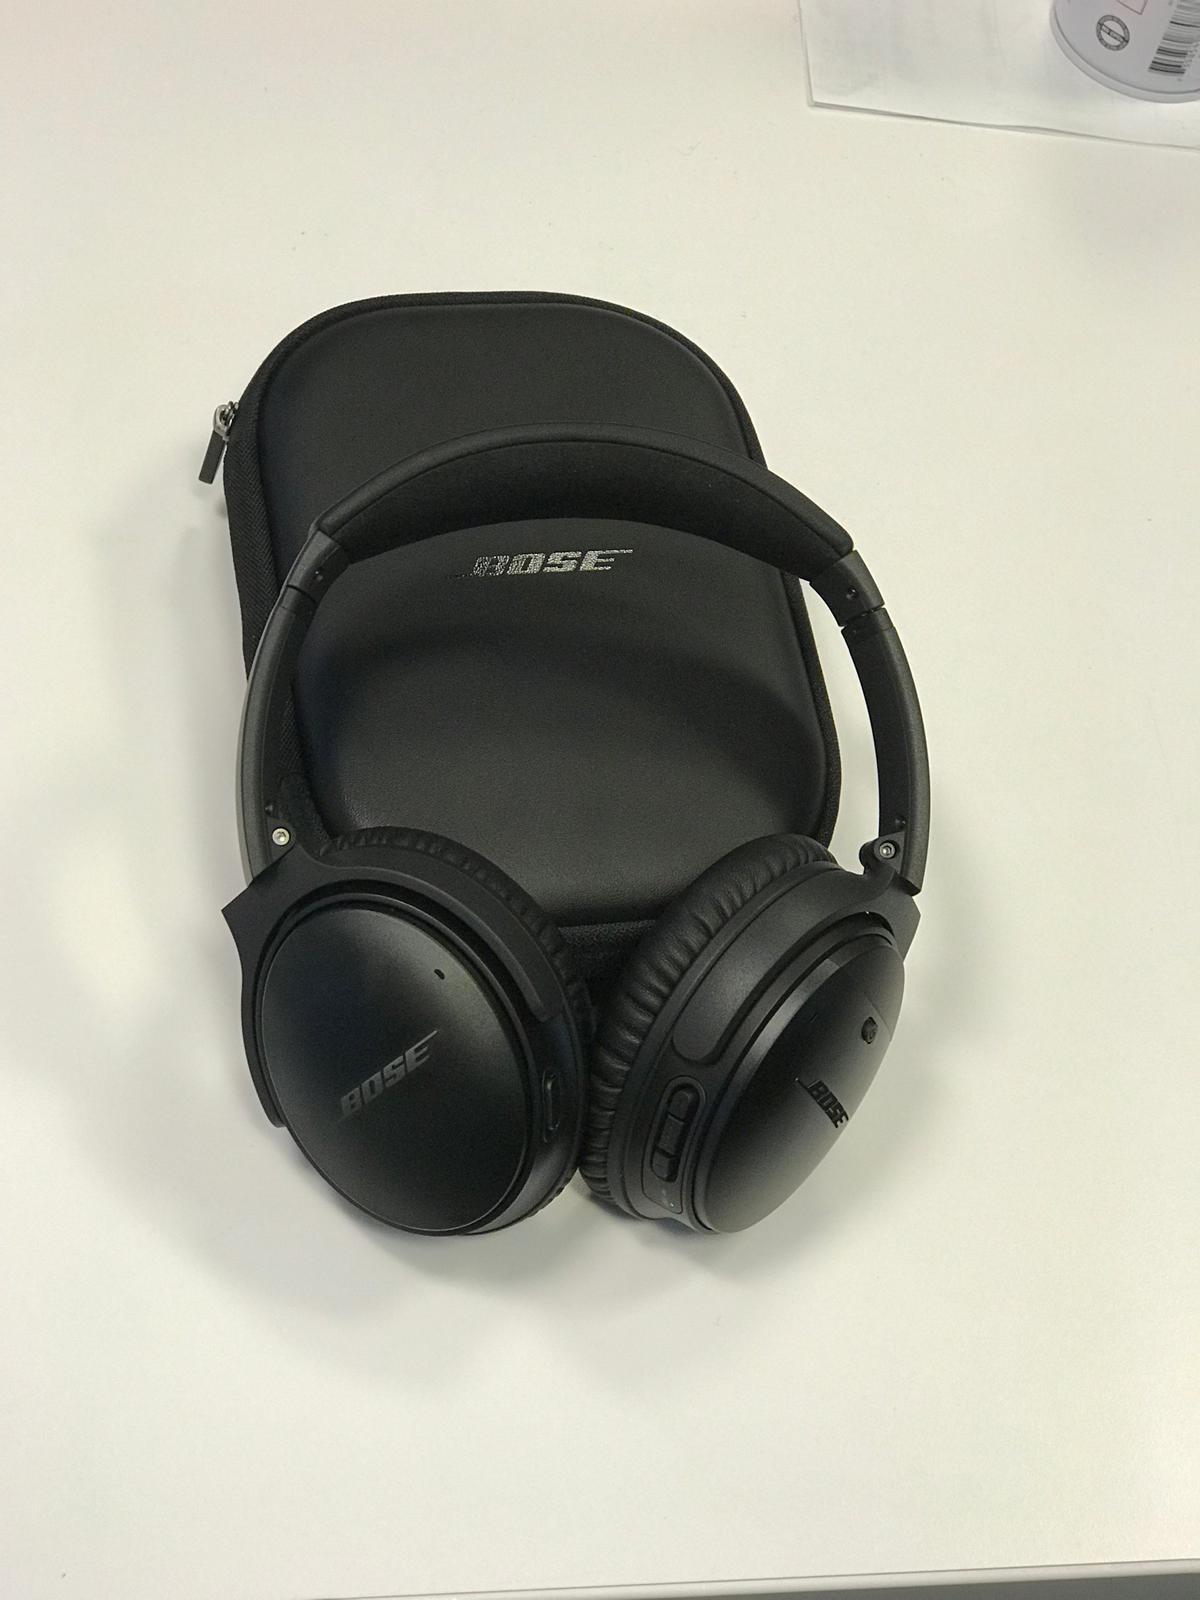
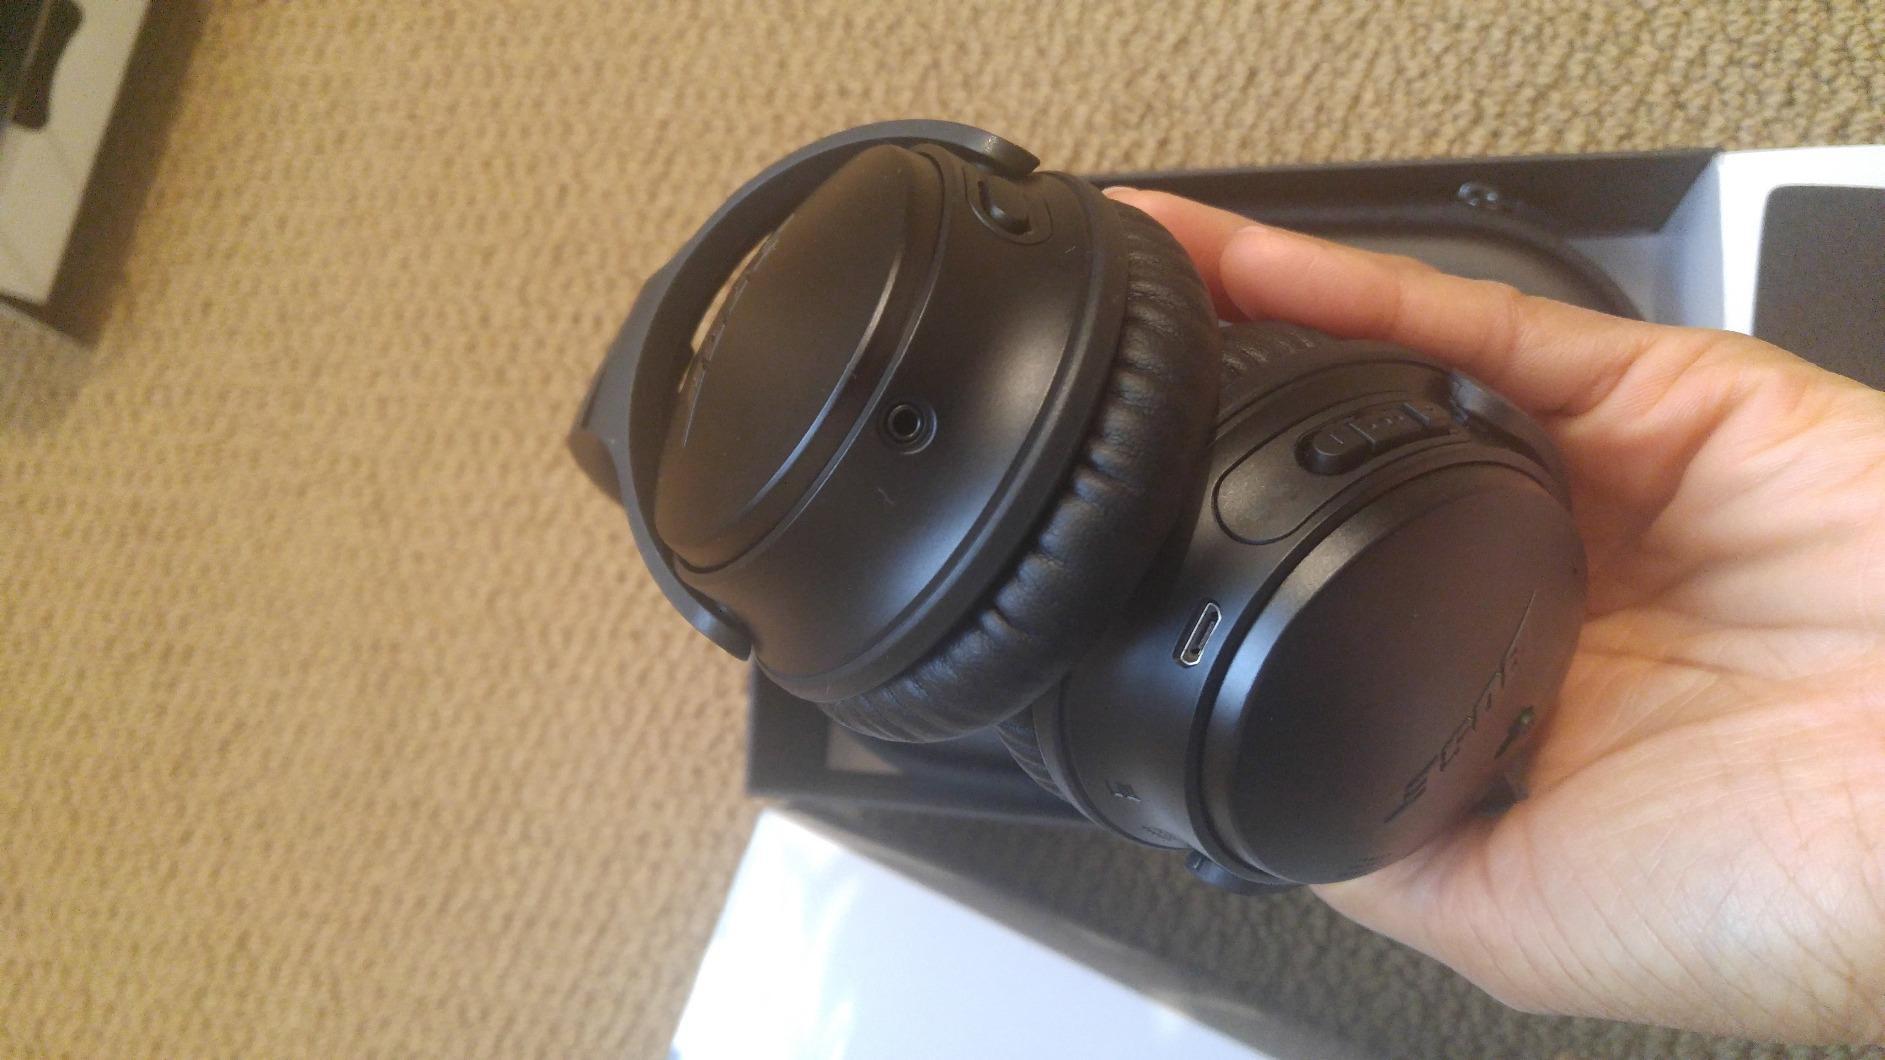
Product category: headphones
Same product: yes